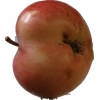
Label: Apple 10